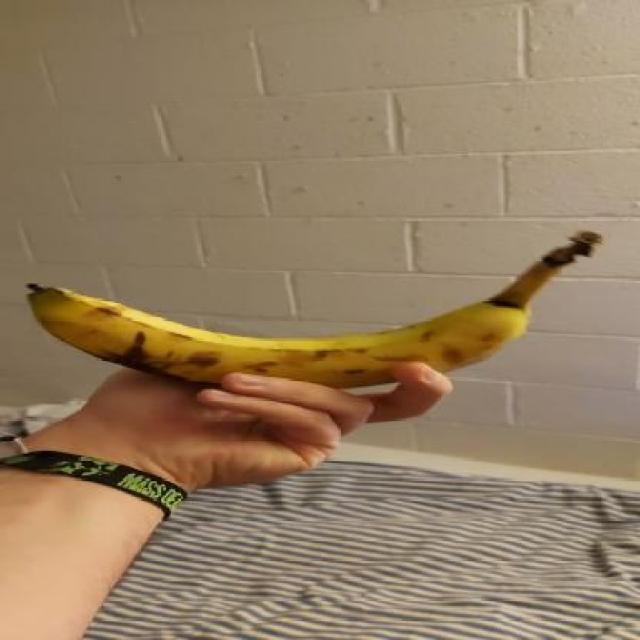
Label: bananas